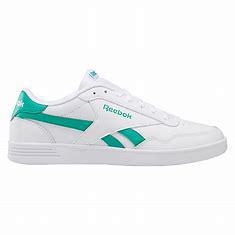
Brand: Reebok
Model: Royal Techque T